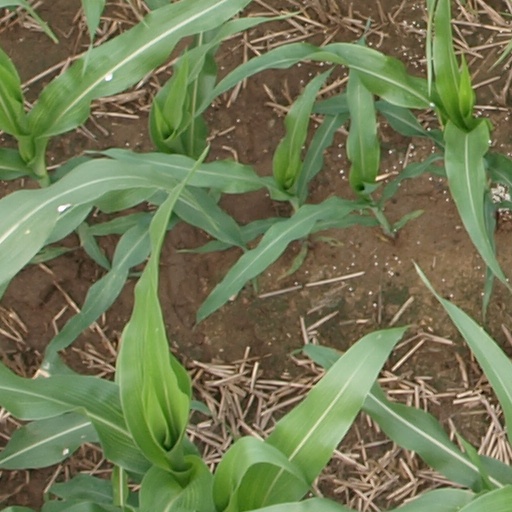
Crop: maize; corn